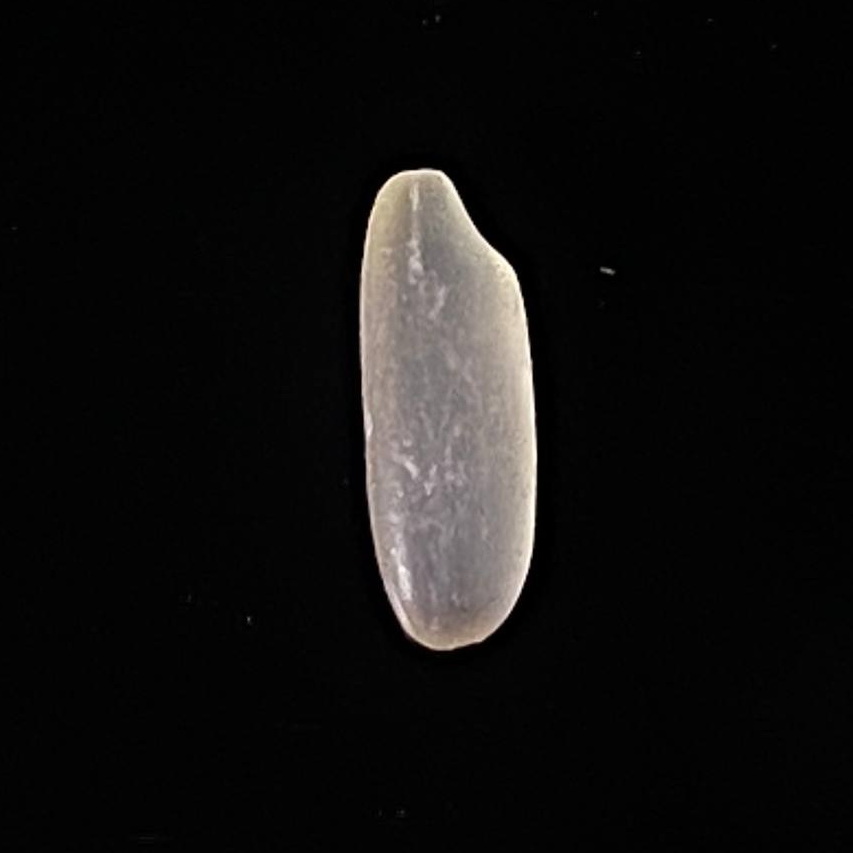
Rice variety: Jirashail